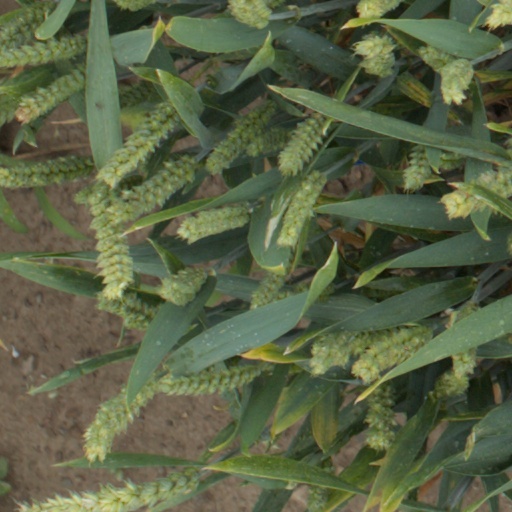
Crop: wheat